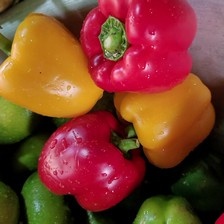
Label: capsicum